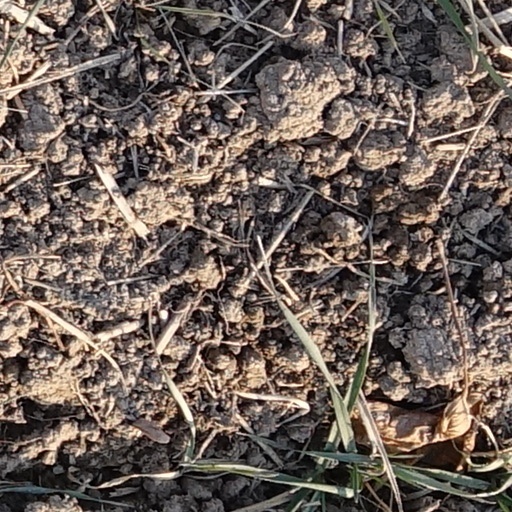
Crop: wheat